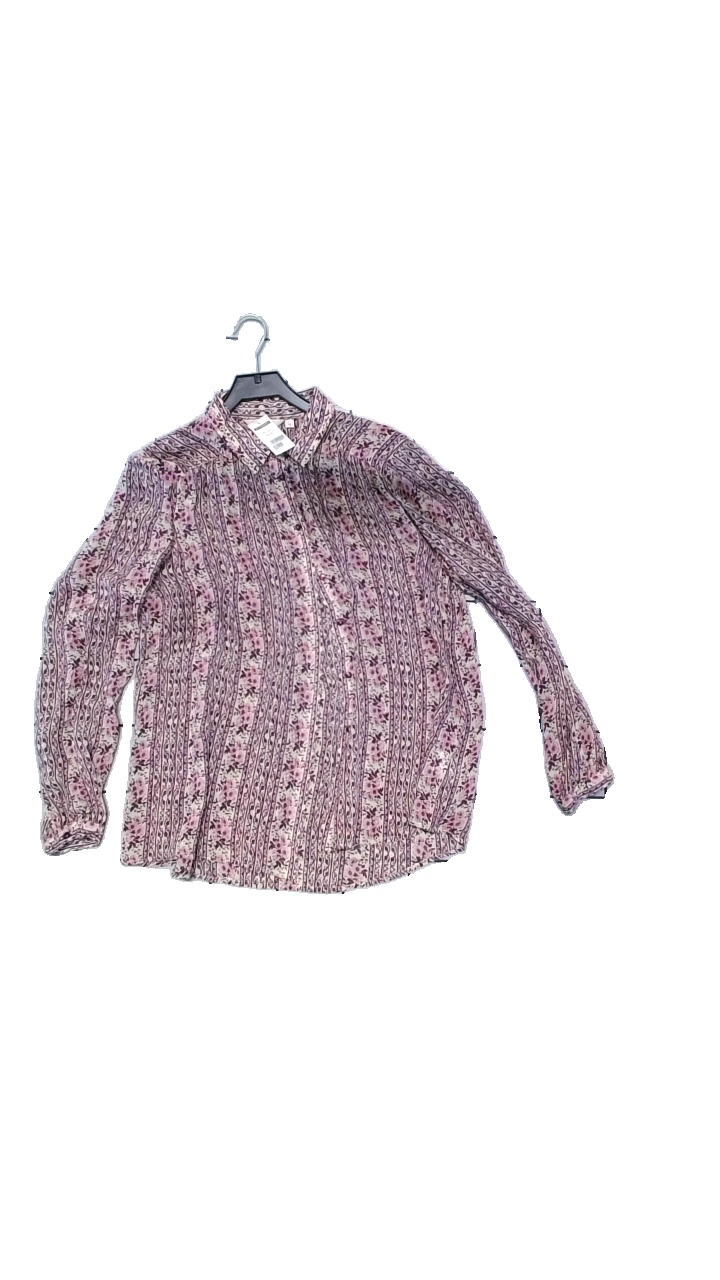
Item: Blouse (Ladies)
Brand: Indiska
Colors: Multicolor, Pink, Purple
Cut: Regular, Loose
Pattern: Geometric print
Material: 100% viscose
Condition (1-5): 5
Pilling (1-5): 4
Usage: Reuse
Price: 50-100